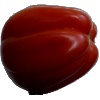
Label: tomato_heart